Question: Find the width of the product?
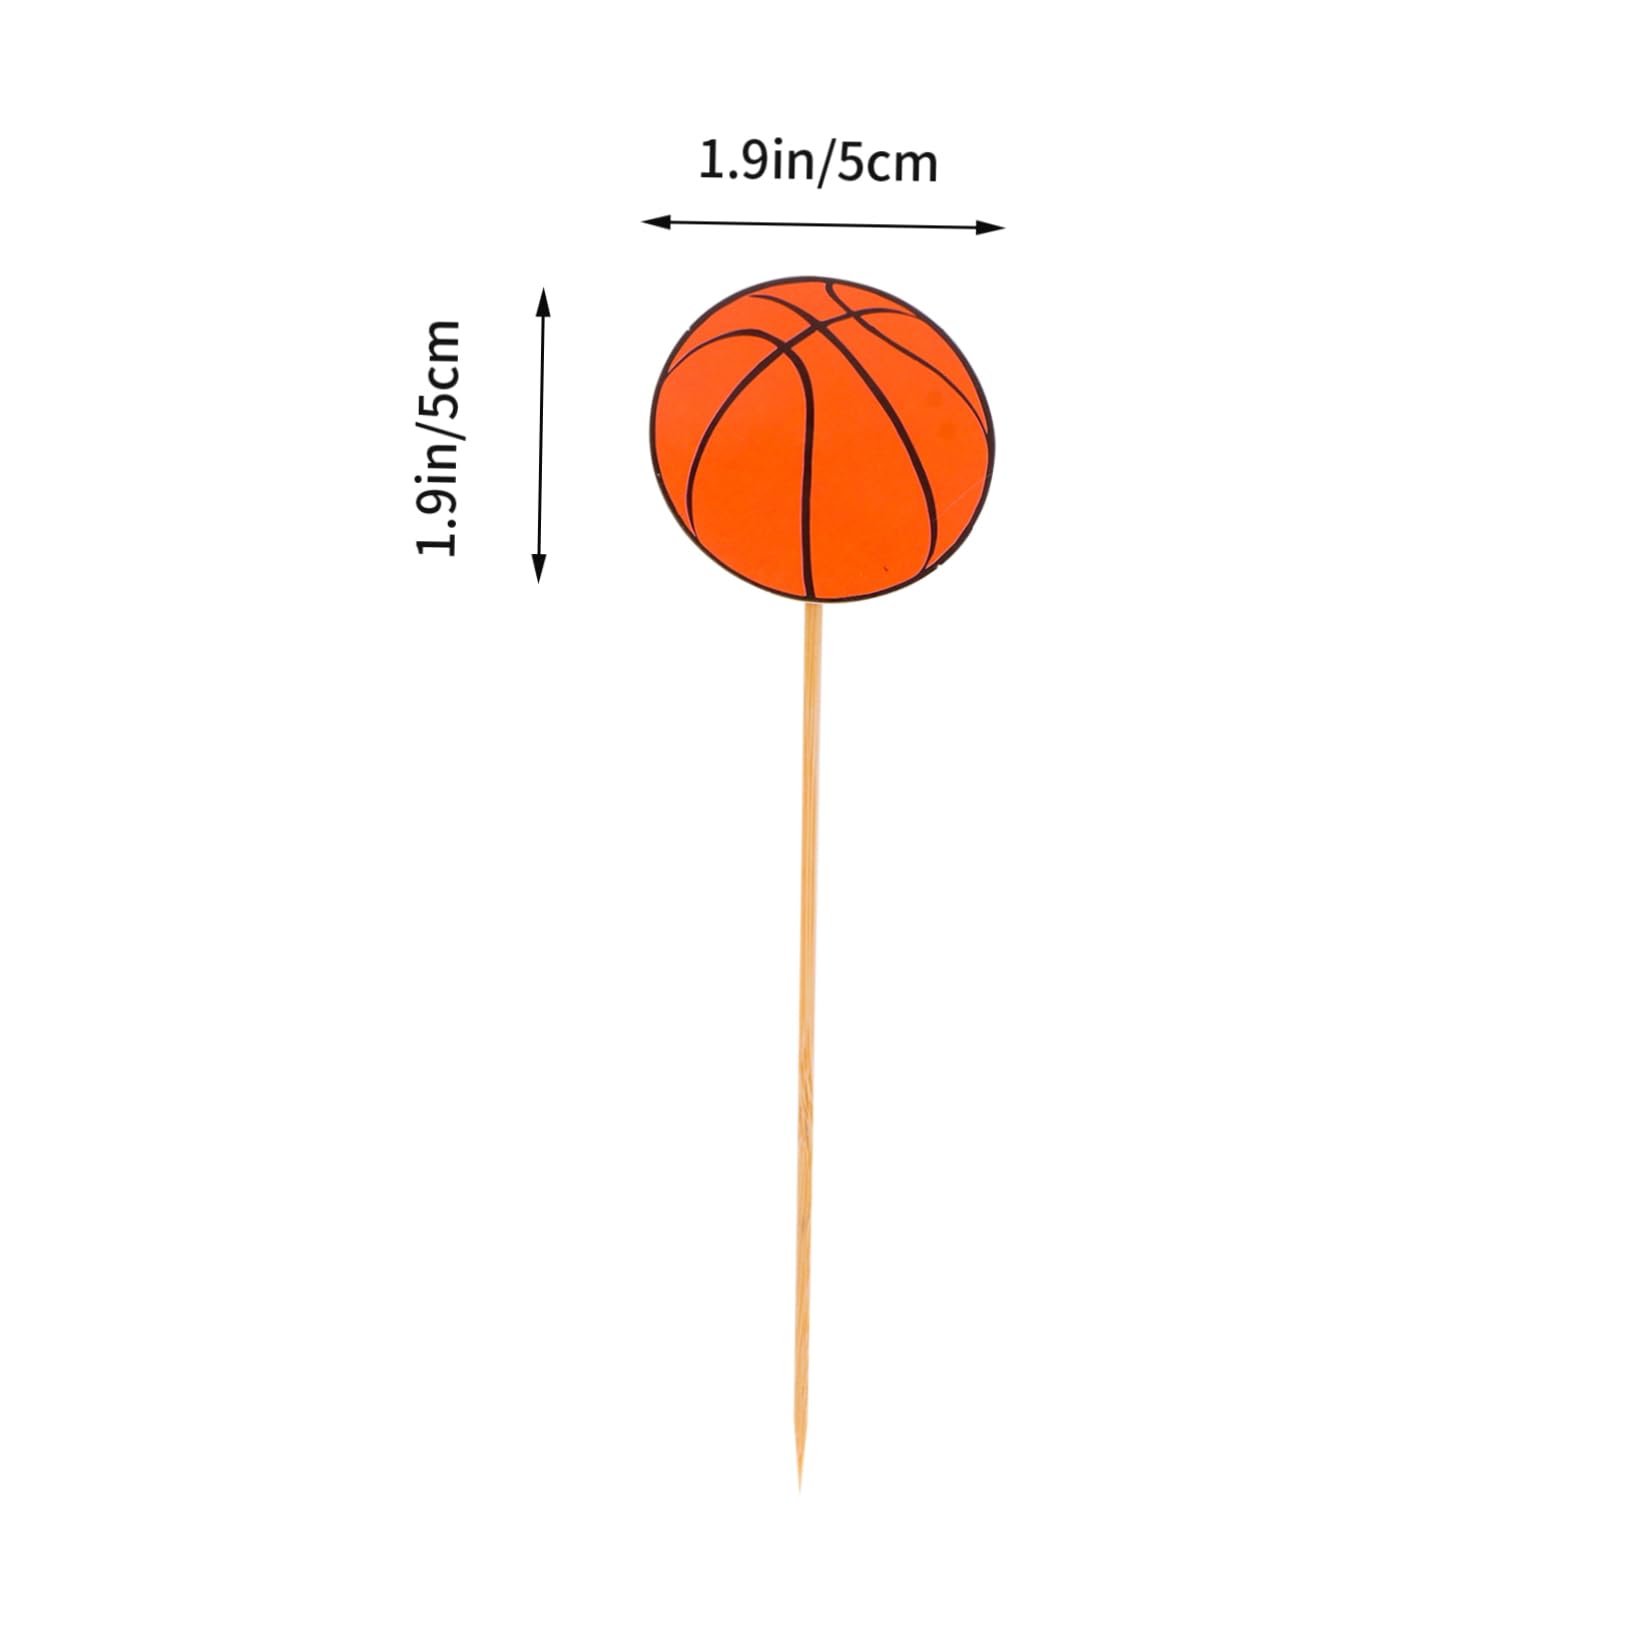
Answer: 5.0 centimetre